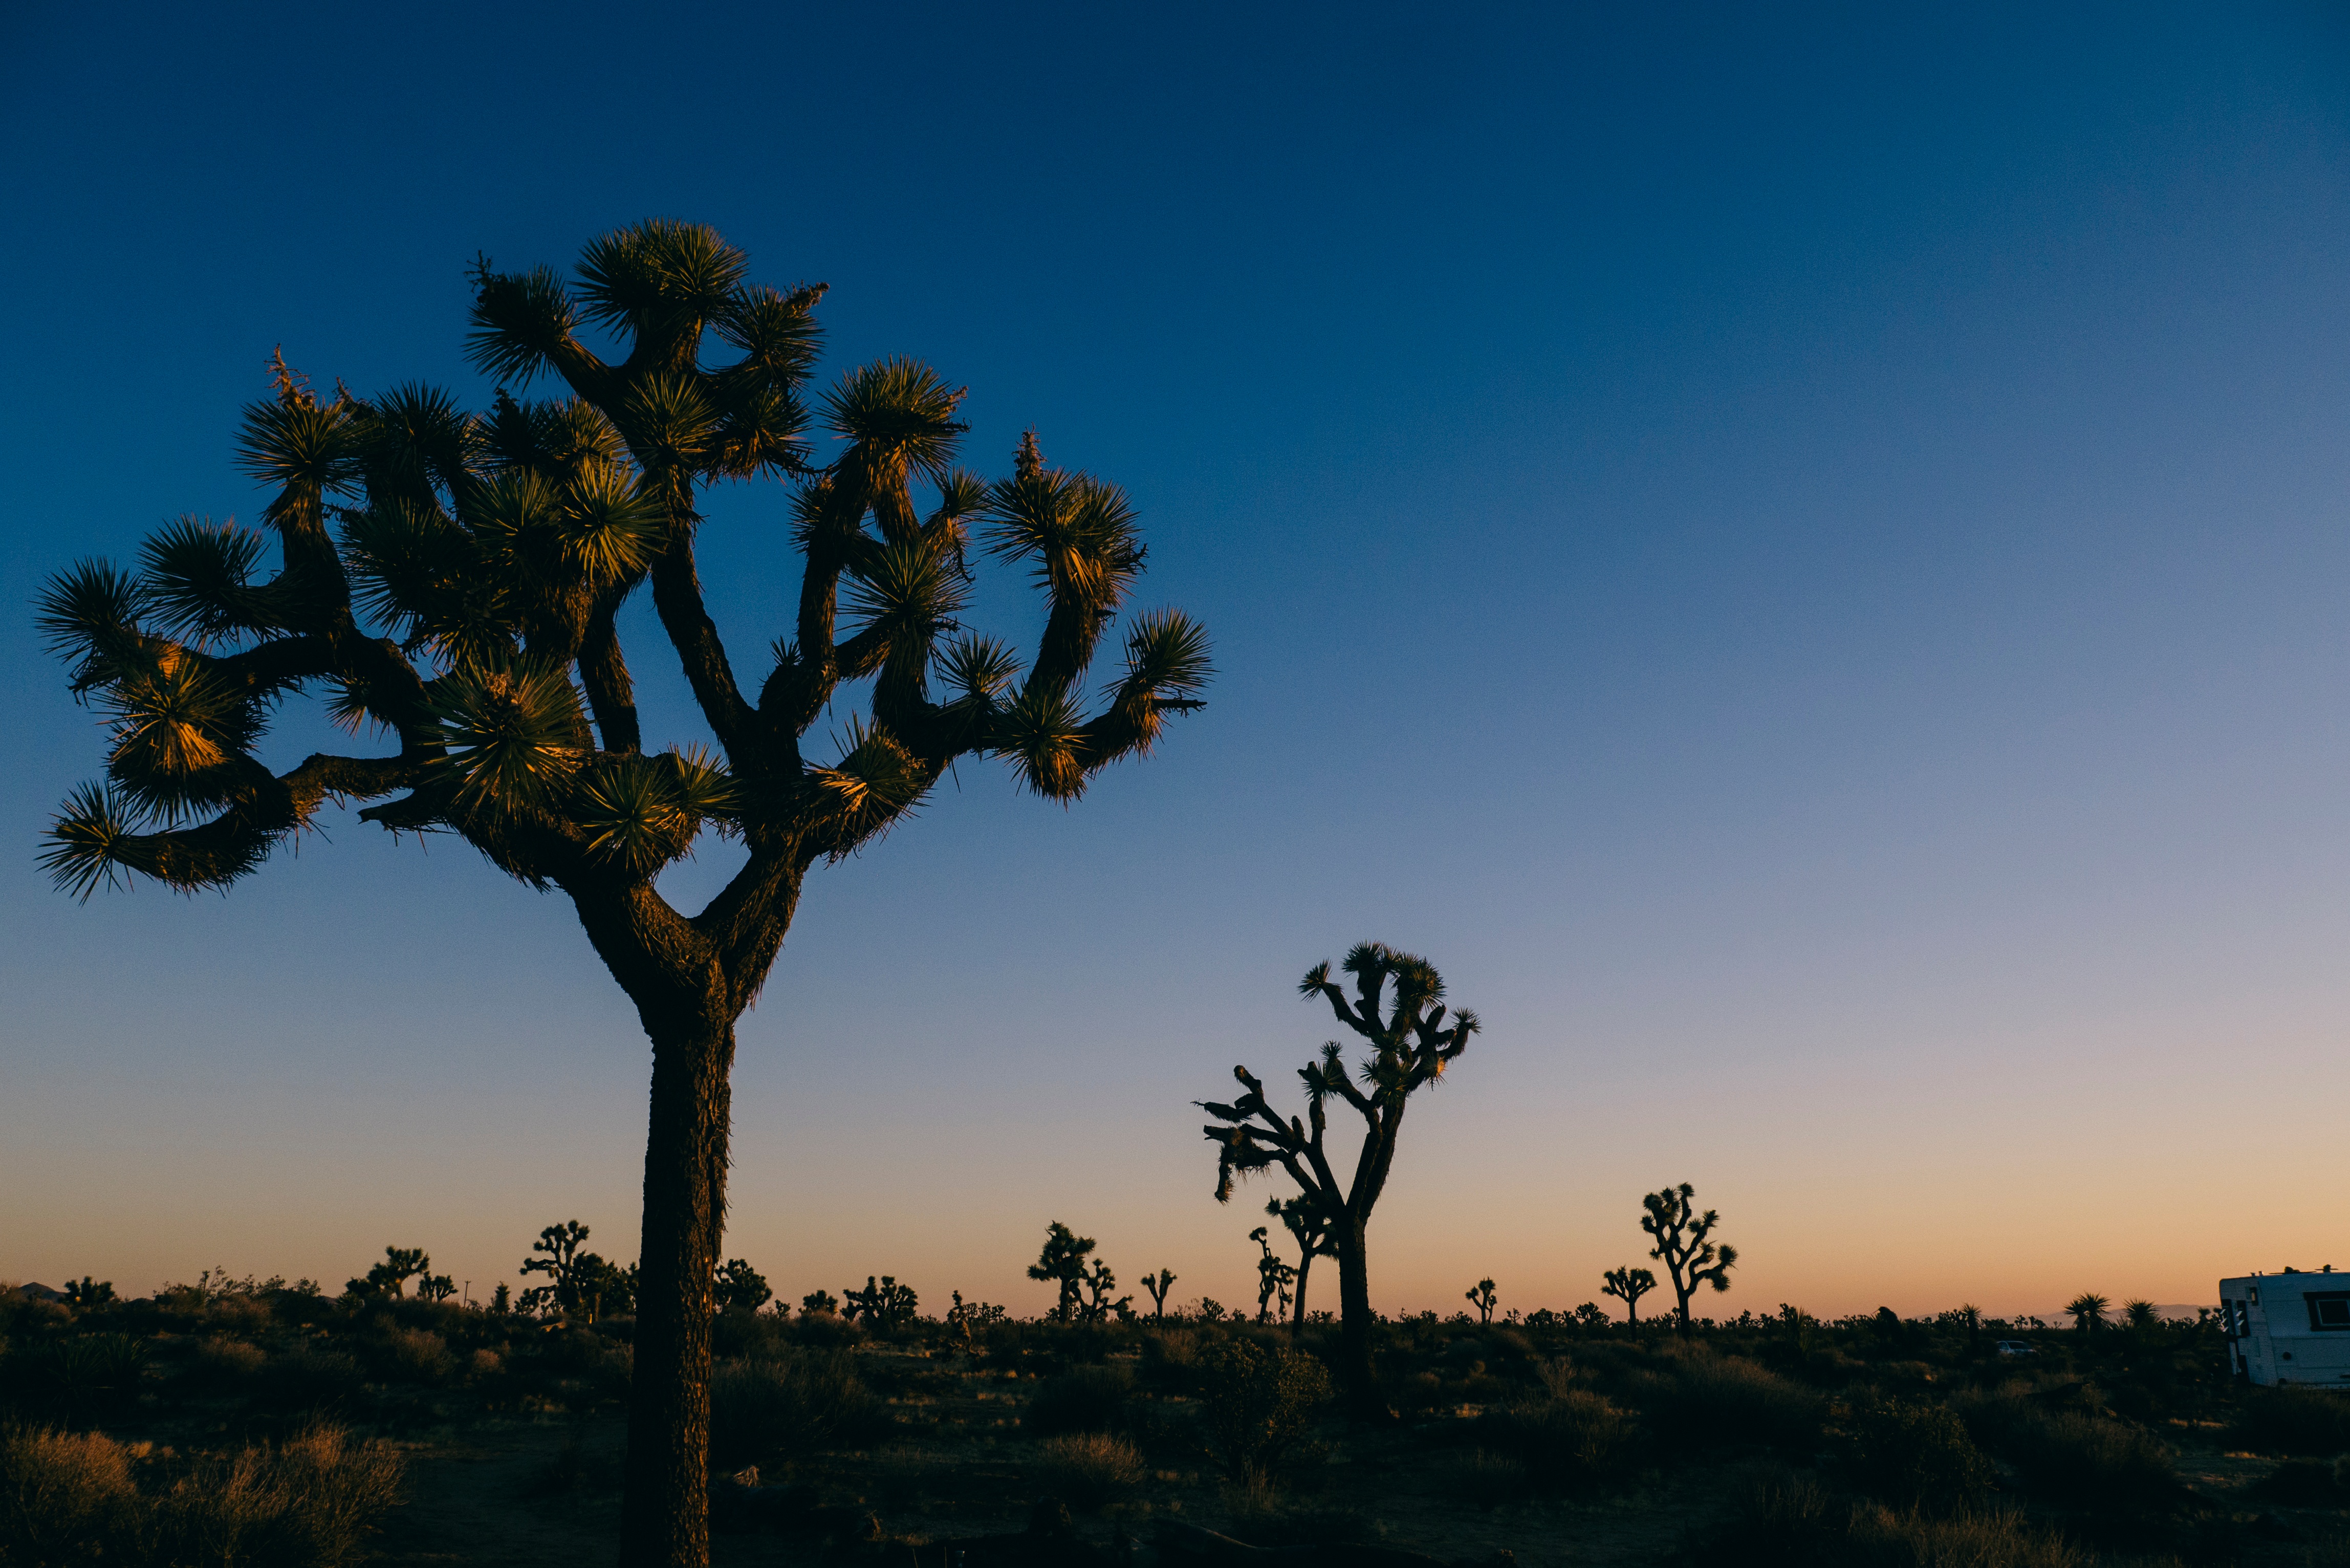
landscape, tree, nature, horizon, branch, cloud, plant, sky, sunrise, sunset, sunlight, morning, leaf, flower, dawn, dusk, evening, savanna, atmospheric phenomenon, woody plant, arecales